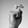
ASL letter: X